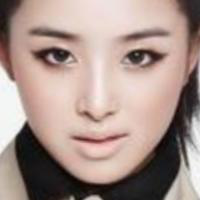
Age group: age 21-30